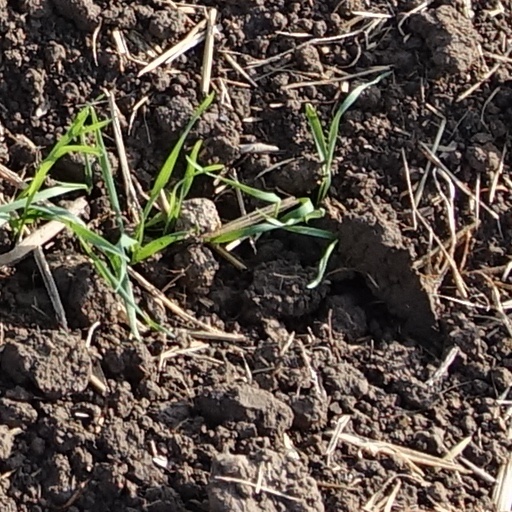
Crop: wheat